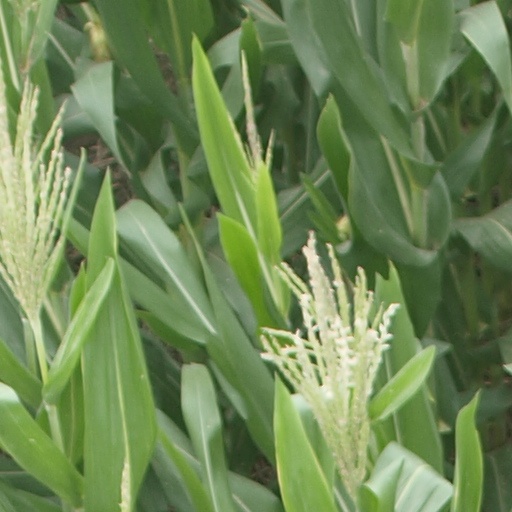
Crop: maize; corn